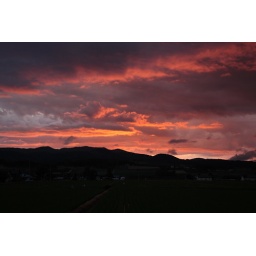
The sky in the west dyed red after sunset. Photo taken at Nakafurano town.